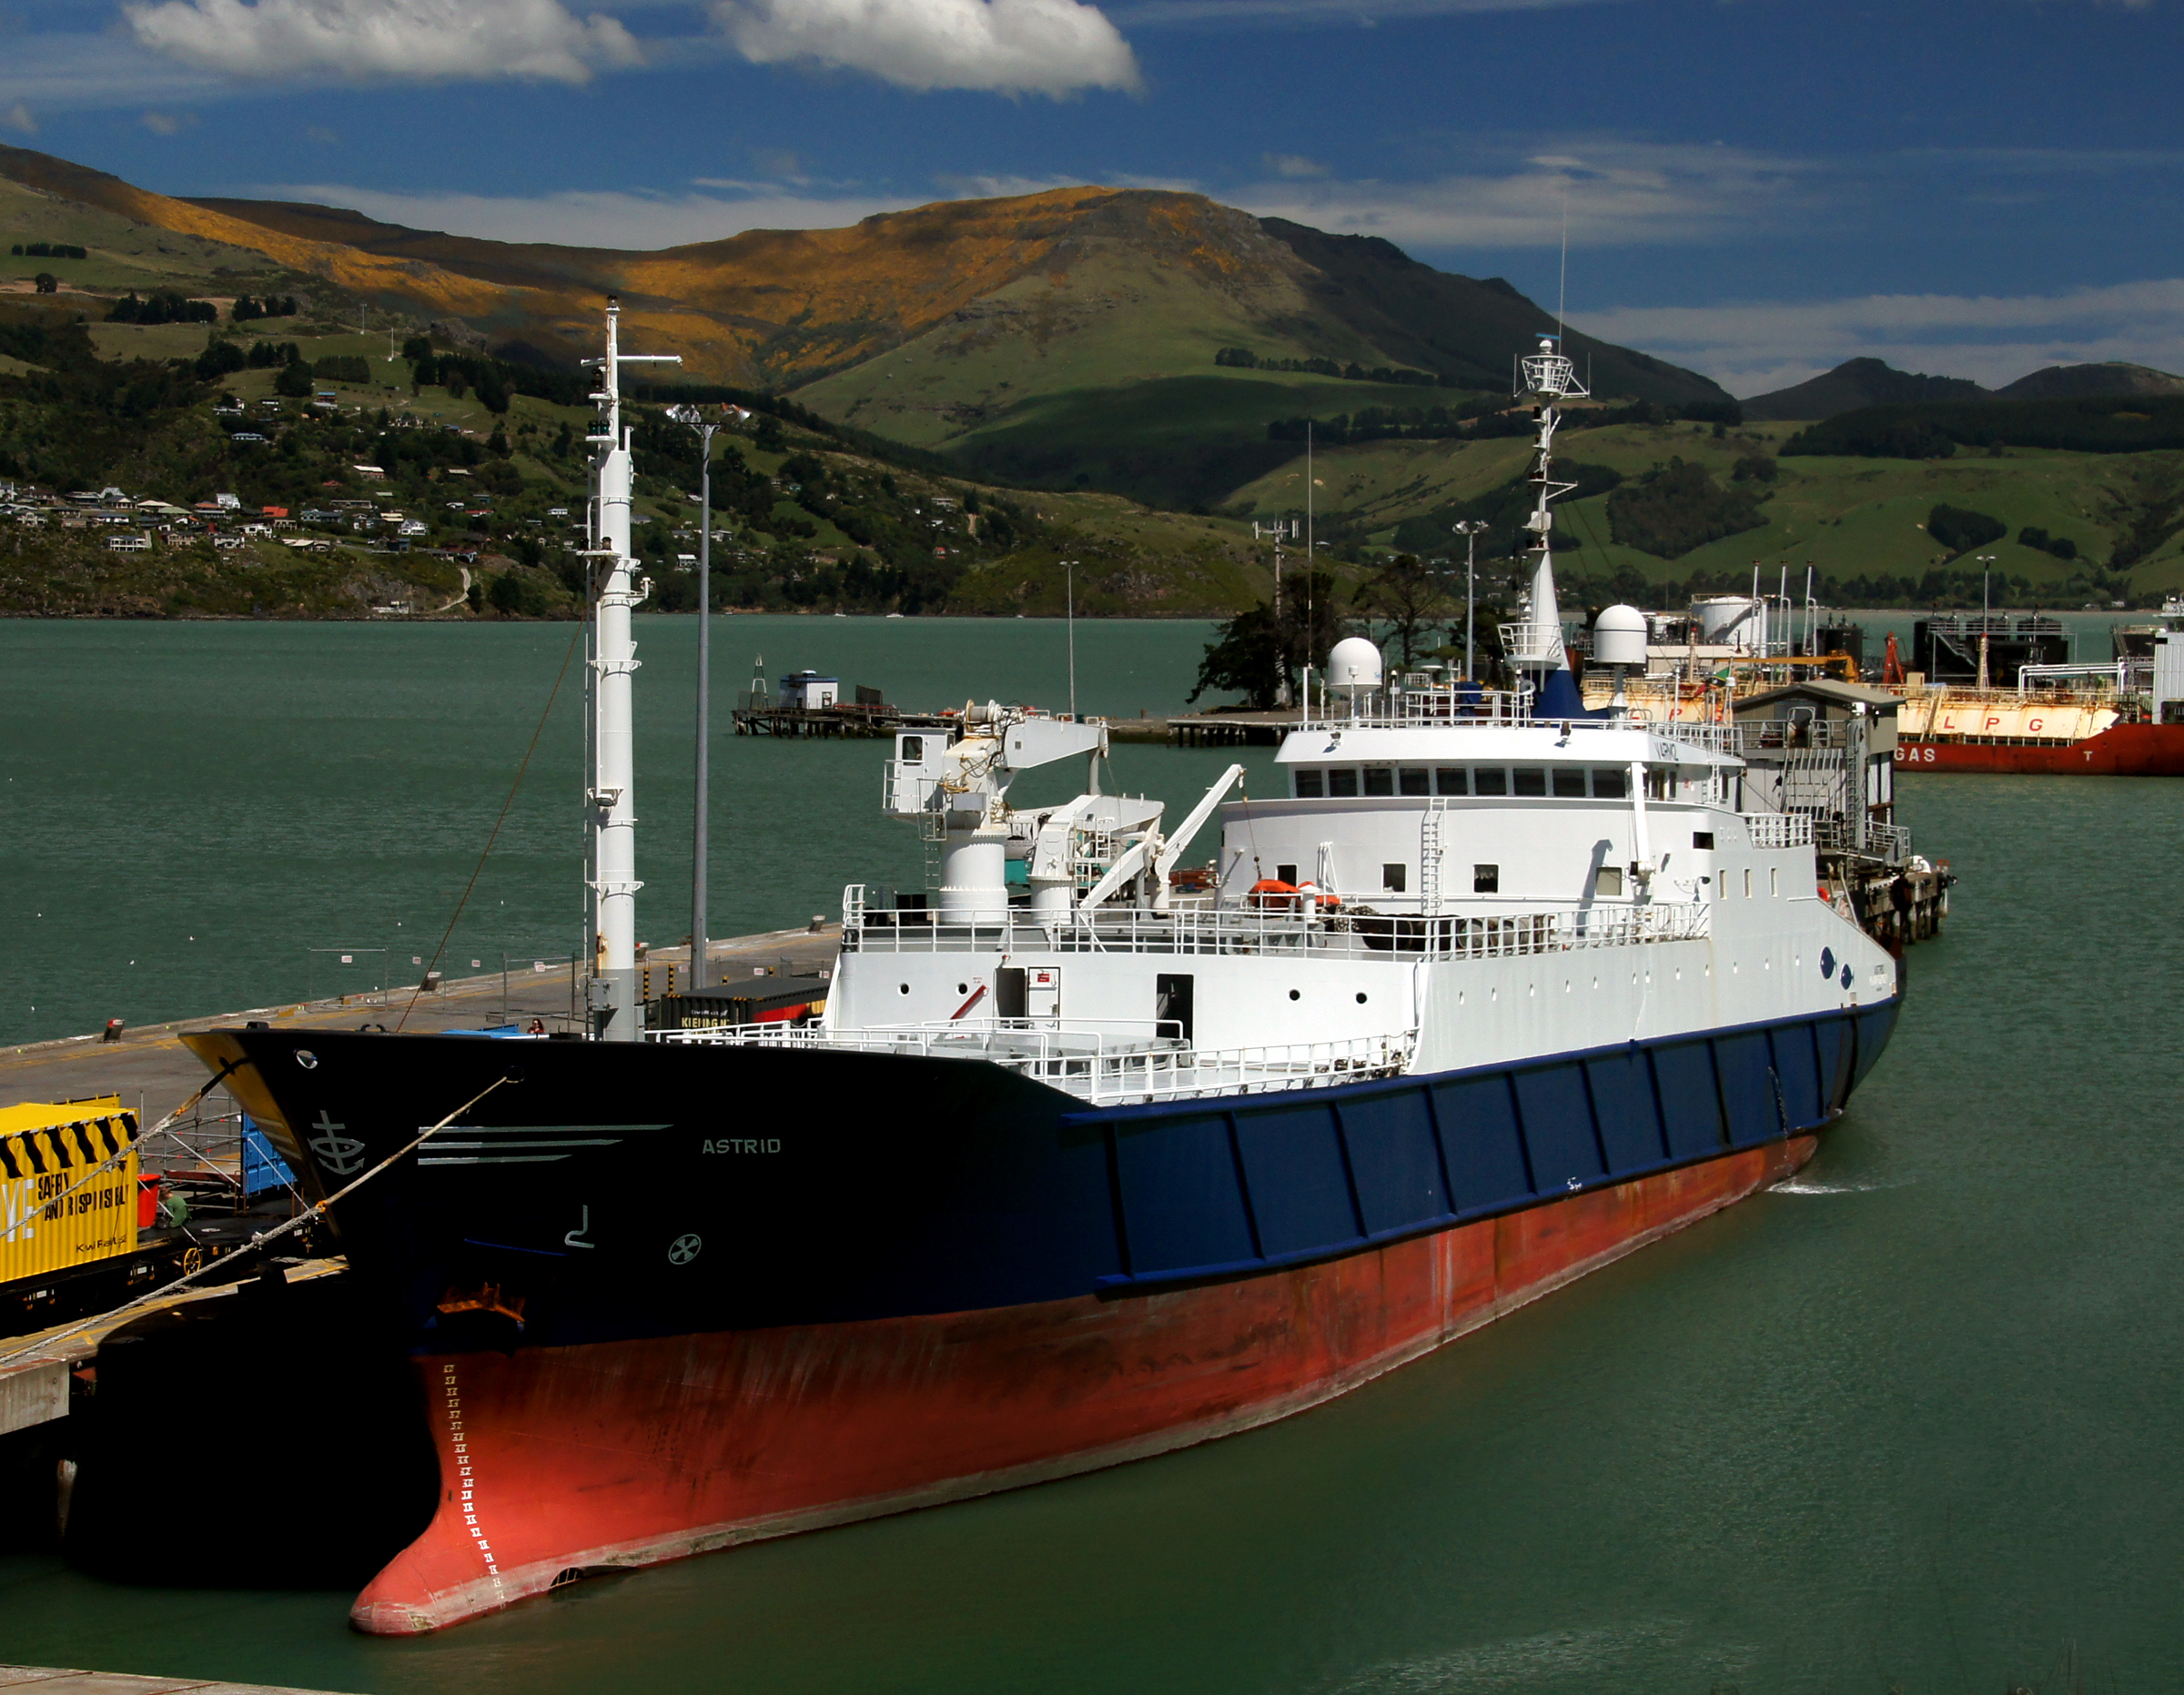
sea, boat, ship, vehicle, harbor, cargo ship, ferry, publicdomain, ships, channel, lyttleton, tugboat, fishingboats, watercraft, trawler, tamron18270mmpzd, astridtrawler, fishing vessel, freight transport, tank ship, bulk carrier, research vessel, platform supply vessel, reefer ship, roll on roll off